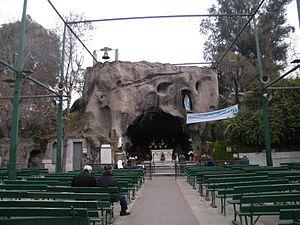
Après les apparitions de Lourdes, de très nombreuses répliques de la grotte de Lourdes sont réalisées, jusqu'en 1914. Ce n'est évidemment pas une date butoir. Après cette date, le nombre de copies de la grotte continue toujours d'évoluer. En 2015, un auteur a répertorié en France plus de 765 sites, et dans le reste du monde 321 copies de la grotte.